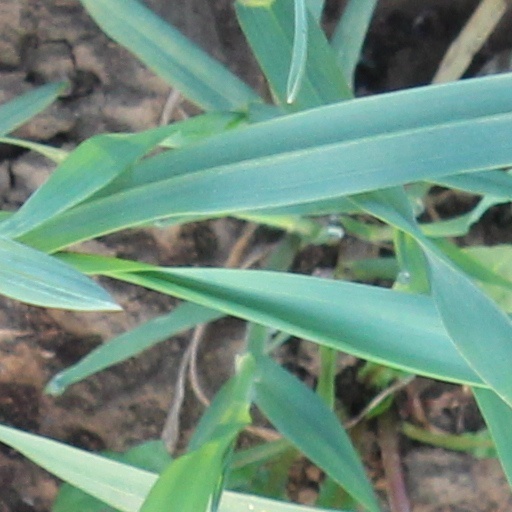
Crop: wheat